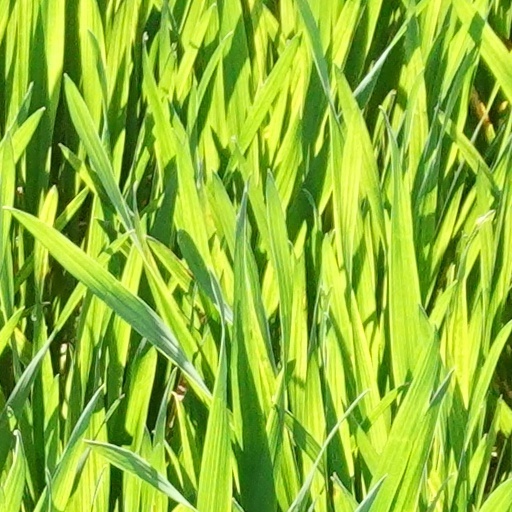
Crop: wheat